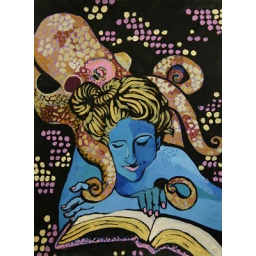
sirens: blue girl in canada